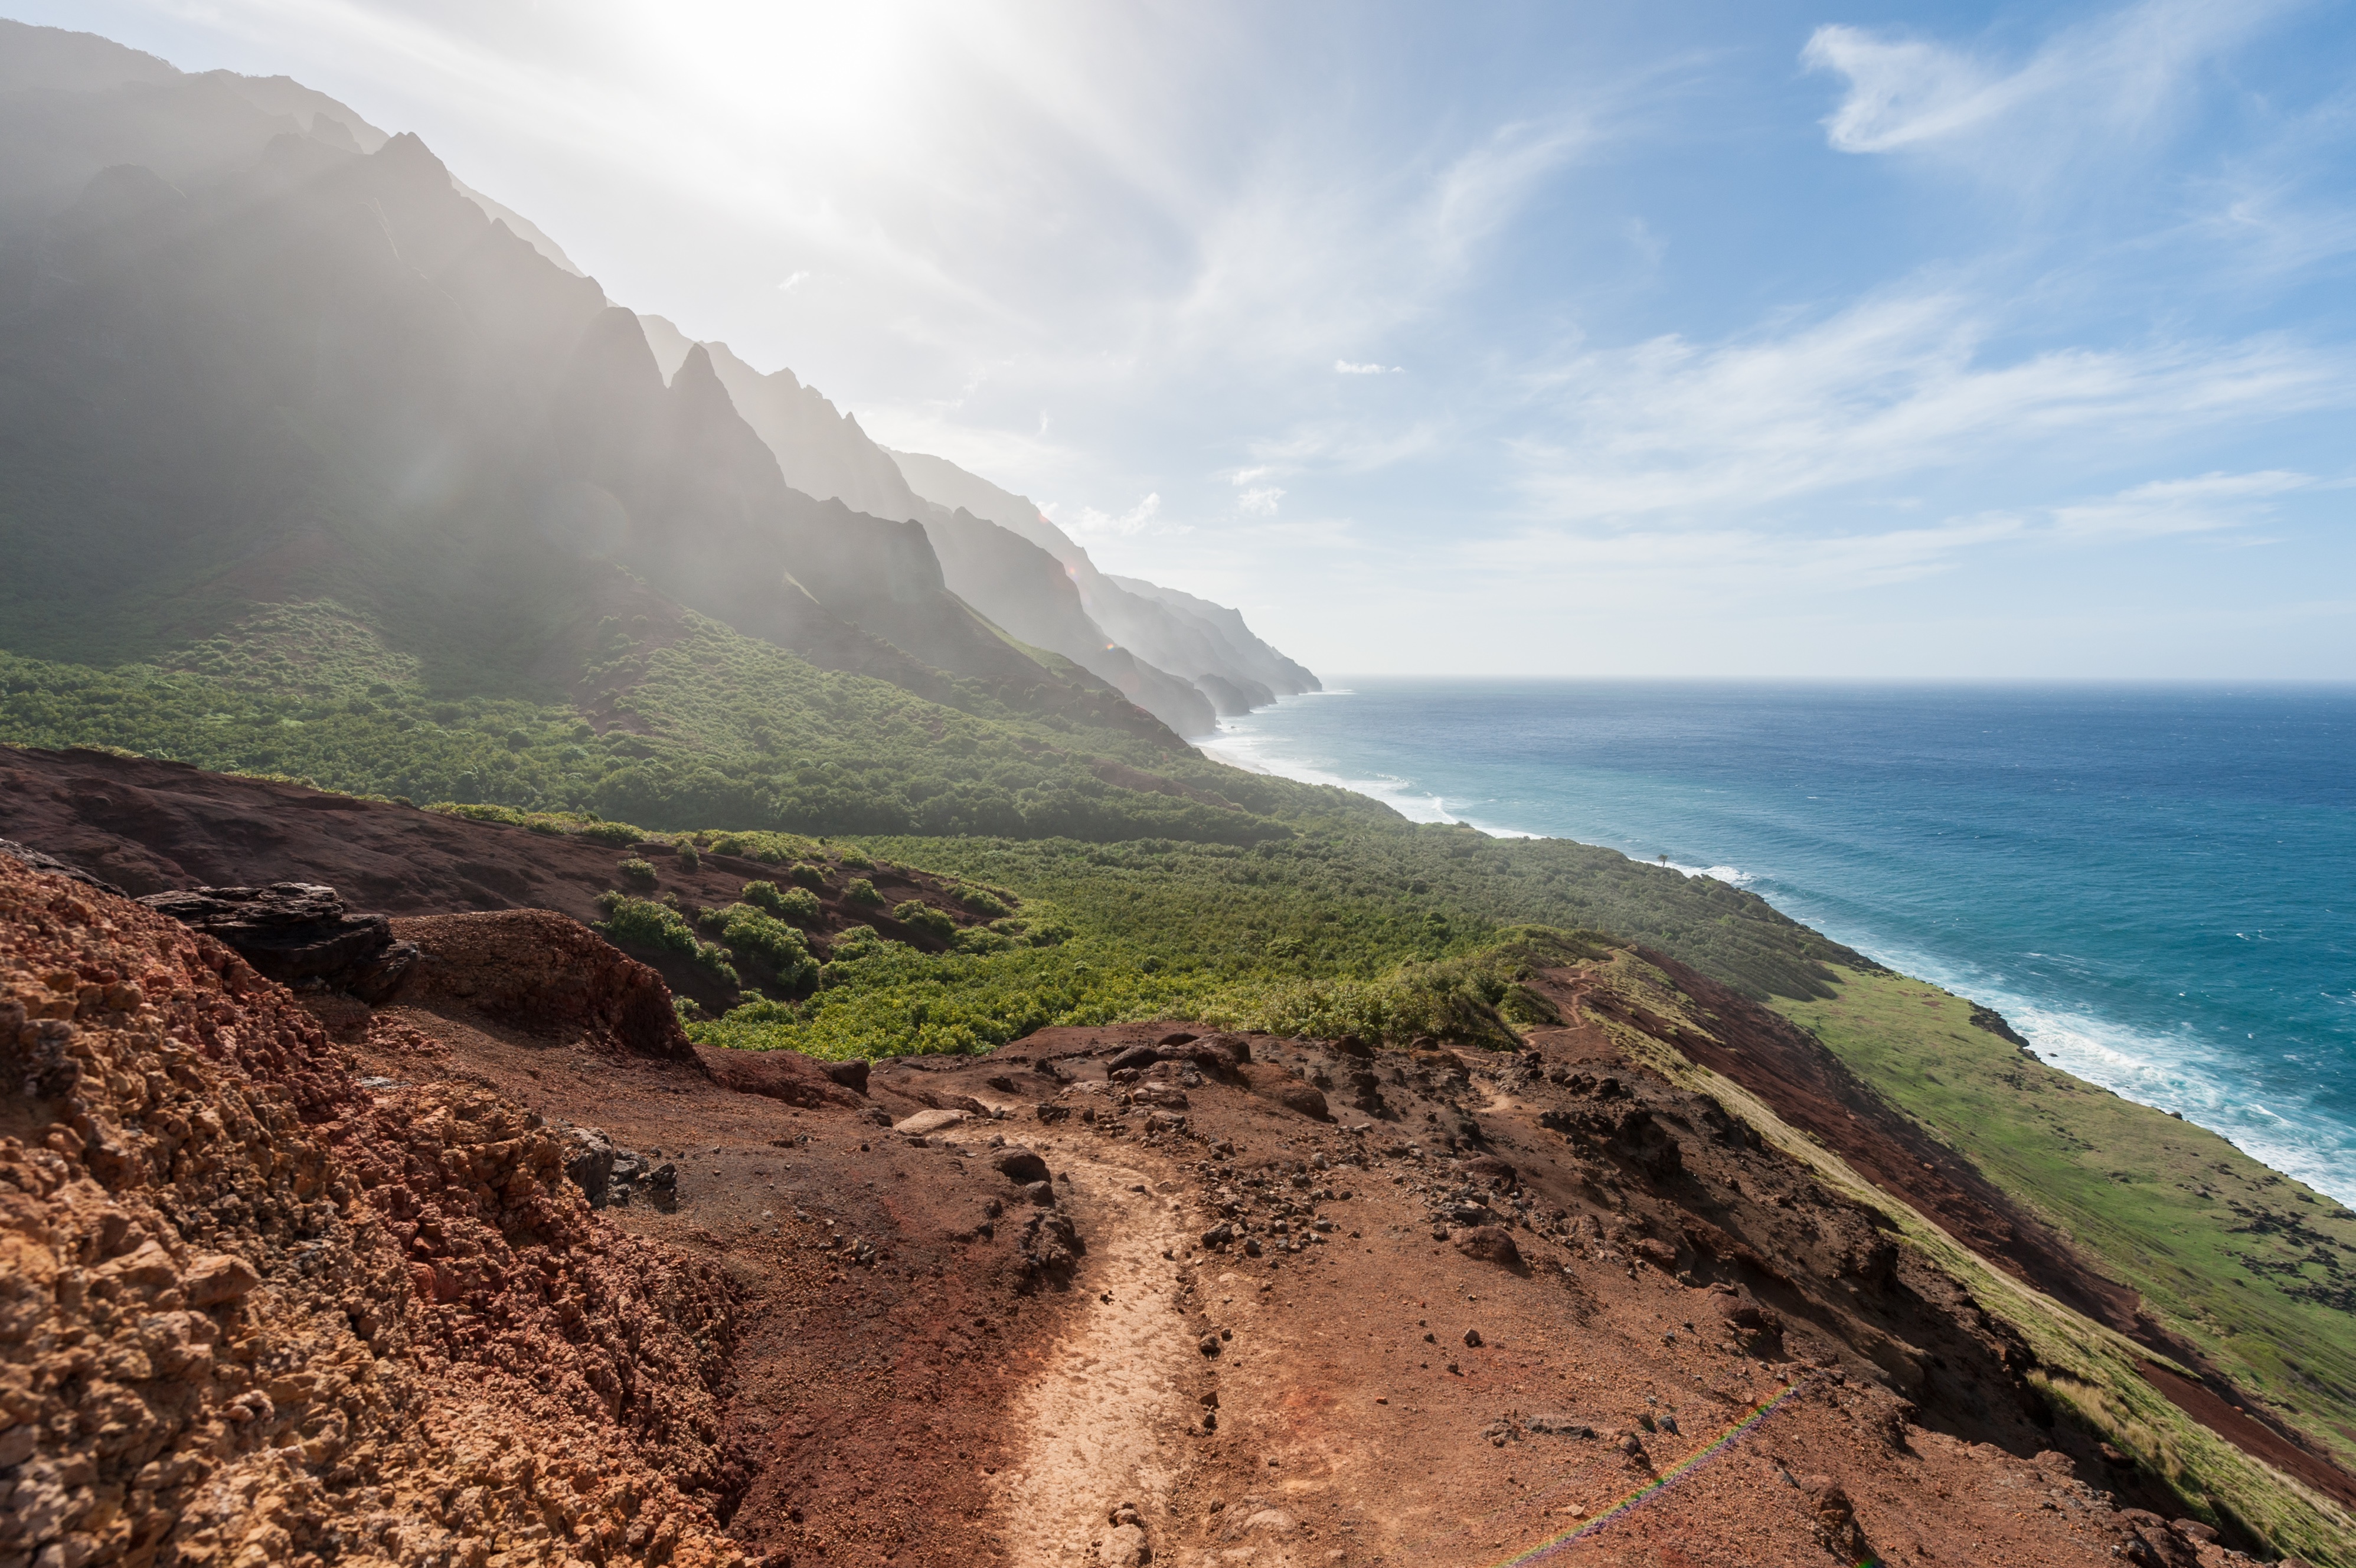
landscape, sea, coast, rock, ocean, horizon, mountain, cloud, hill, adventure, cliff, terrain, cape, landform, geographical feature